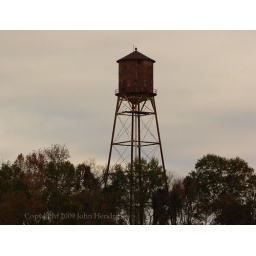
Riverside water tower off the Chattahoochee river in Columbus, Ga.